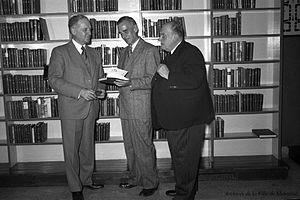
Inauguration de la bibliothèque Shamrock, 1947 «
La Bibliothèque Le Prévost est une bibliothèque de Montréal située dans l'arrondissement de Villeray–Saint-Michel–Parc-Extension. Elle occupe une partie de l'édifice du Centre communautaire Patro Le Prévost, au 7355, avenue Christophe-Colomb.